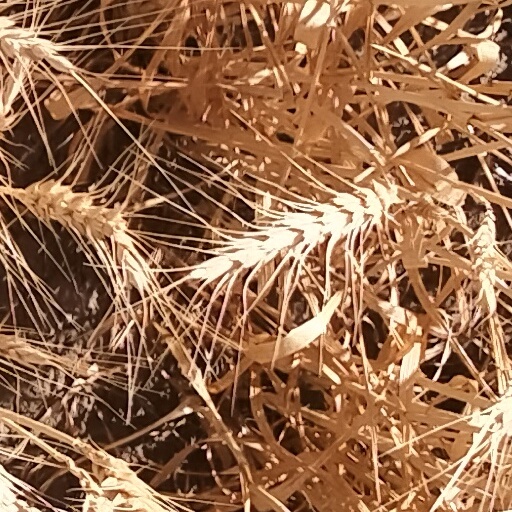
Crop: wheat